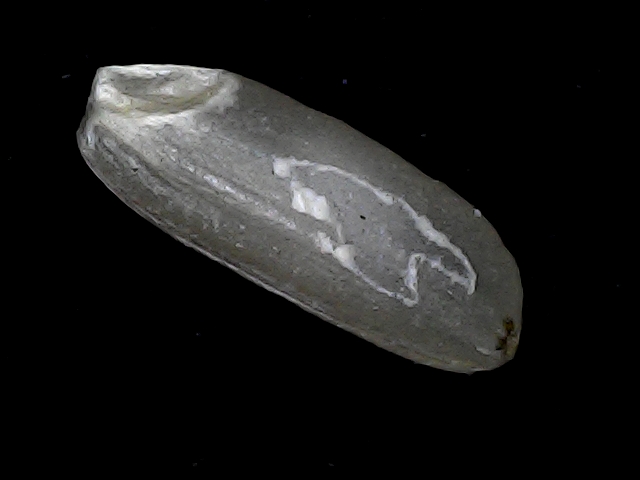
Rice variety: BD85